Mejicanos

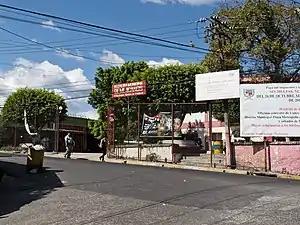
City Hall (Alcaldía) of Mejicanos

In 1524, the Spanish conquered and colonized the territory of Cuscatlán, now El Salvador. Indigenous allies and aborigines (Tlaxcaltecas, Aztecs, and Acolhuas) from the valley of Anahuac, a Mexican territory, arrived with them. After conquering the land, they settled north of the capital, were known as "Mexicans” and founded three core groups: one group was to the north, which is now San Salvador, where the City of Mejicanos is located; the second was in Barrio de Sonsonate; and the third was Usulután, today Canton Santa Maria.